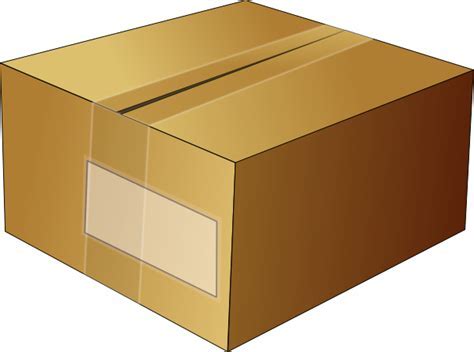
Label: cardboard